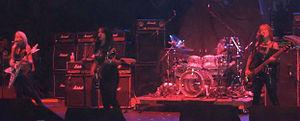
Girlschool est un groupe de heavy metal britannique, originaire d'Angleterre. Il s'agit d'un des groupes de rock dont tous les membres sont des femmes qui a la plus longue durée d'existence, toujours actif depuis plus de trente ans. Il est notamment connu pour ses fréquentes collaborations avec Motörhead.